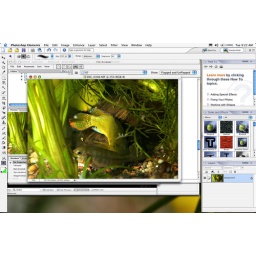
Lightened up the face of the fish in the rear, and the body of the fish in the front.